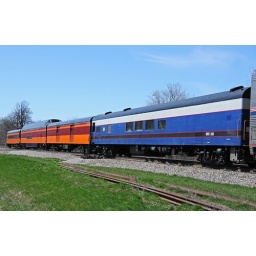
One private car and three Milwaukee Road cars behind the Empire Builder in Duplainville, wi. on 4-9-10.